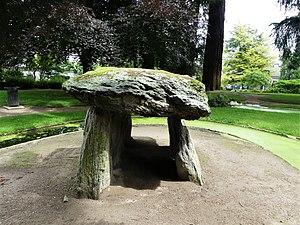
Le dolmen de la Chadrolle, parc de la Sénatorerie, Guérte, Creuse, France.